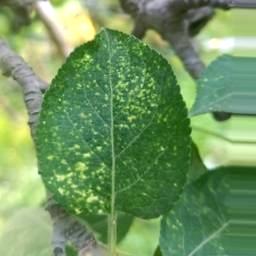
Label: Apple_Mosaic